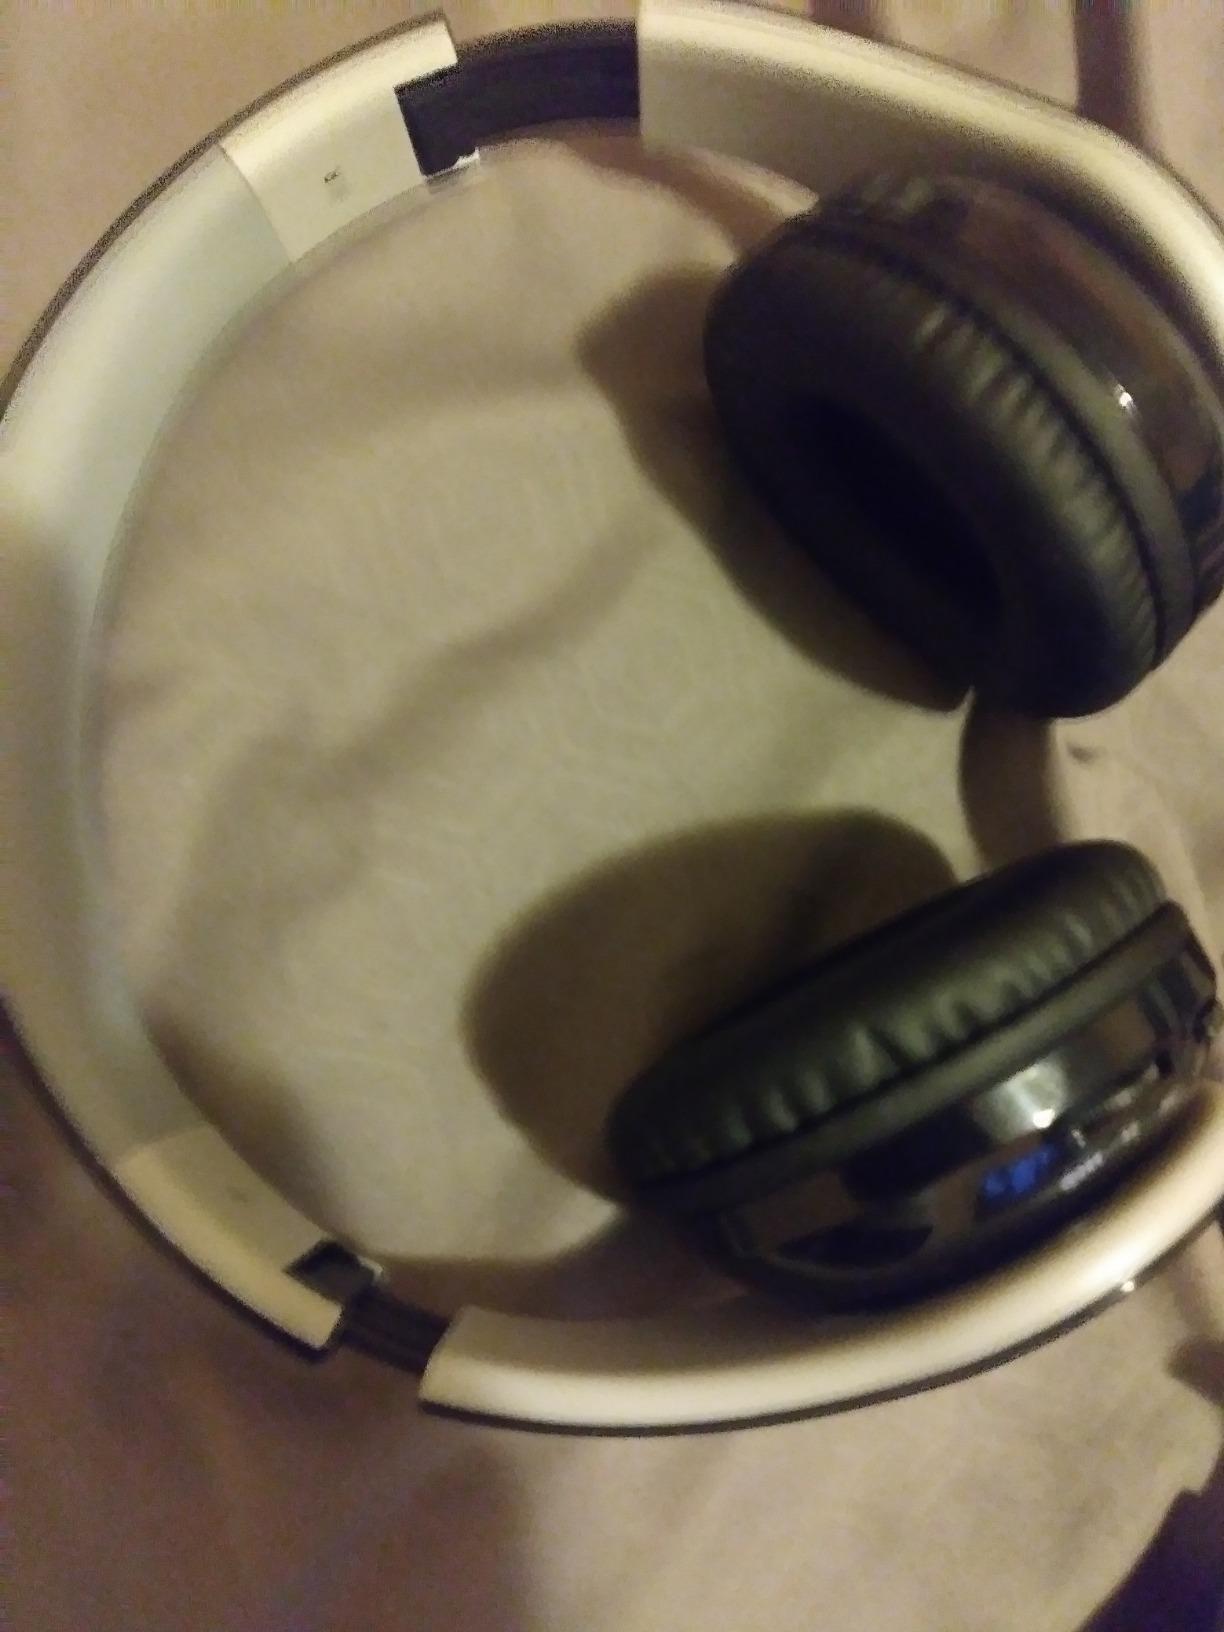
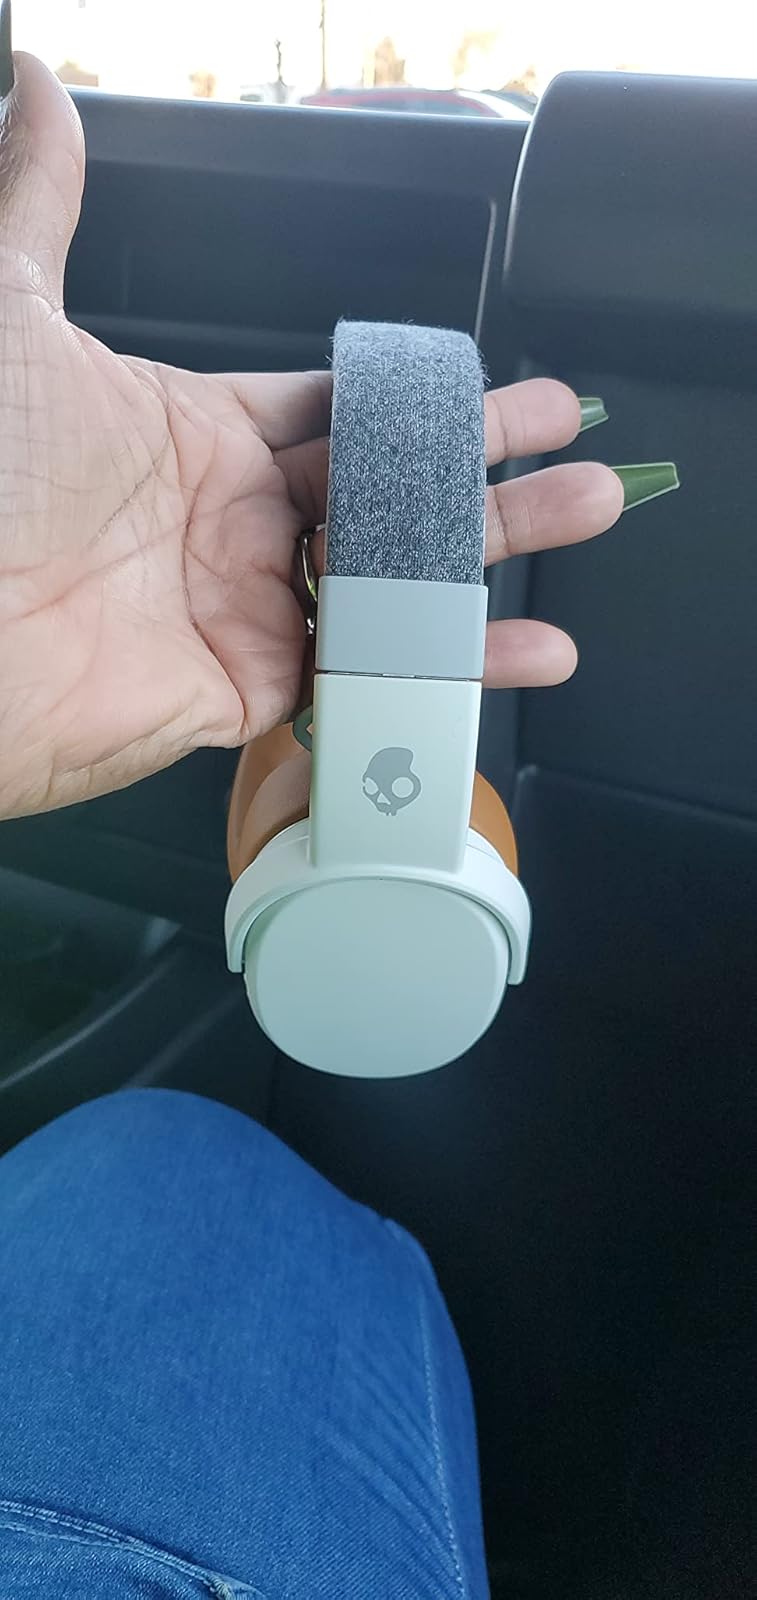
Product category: headphones
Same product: no